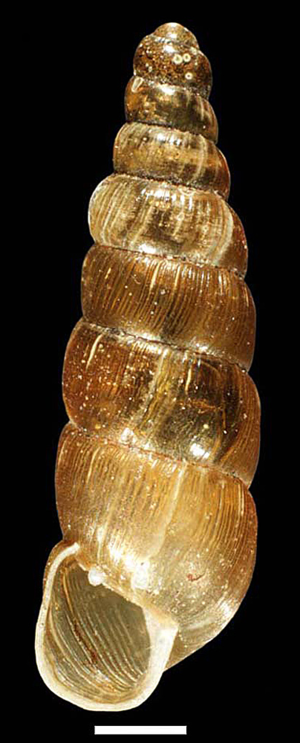
En 2009 selon le MNHN et l'INPN, la faune de la France métropolitaine et continentale comprenait officiellement 731 taxons terminaux de mollusques terrestres et d'eau douce.